The Fantasy Hall of Fame (1998 anthology)

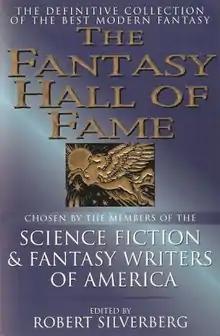
Cover of first edition

The Fantasy Hall of Fame is an anthology of fantasy short works edited by Robert Silverberg, cover-billed as "the definitive collection of the best modern fantasy" as "chosen by the members of the Science Fiction & Fantasy Writers of America." It was first published in trade paperback by HarperPrism in March 1998. A hardcover edition issued by the same publisher with the Science Fiction Book Club followed in August of the same year. It has been translated into Italian and Polish. This work should not be confused with the earlier anthology of the same title with different content (only four stories are common to the two books) edited by Silverberg together with Martin H. Greenberg for Arbor House in October 1983.